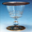
Label: cup